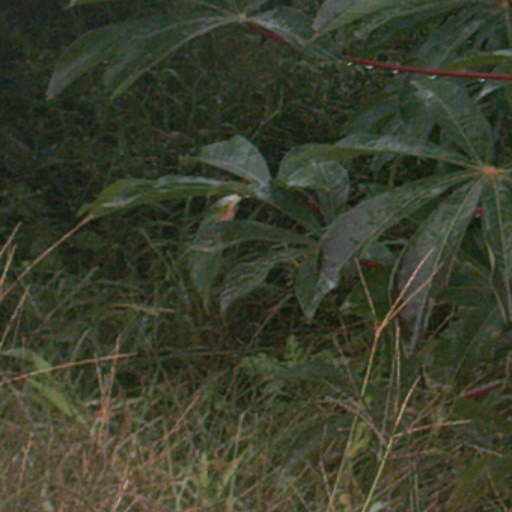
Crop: cassava